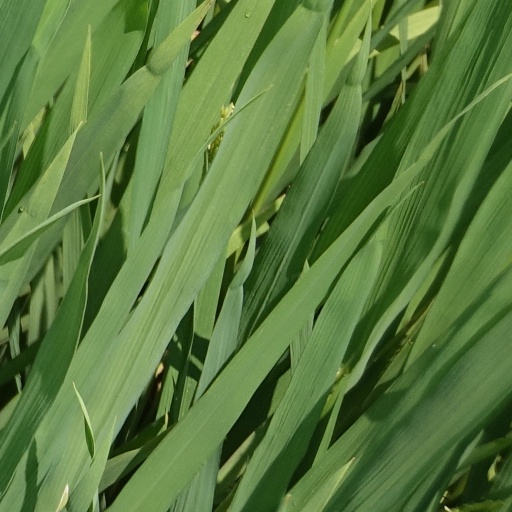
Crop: rice